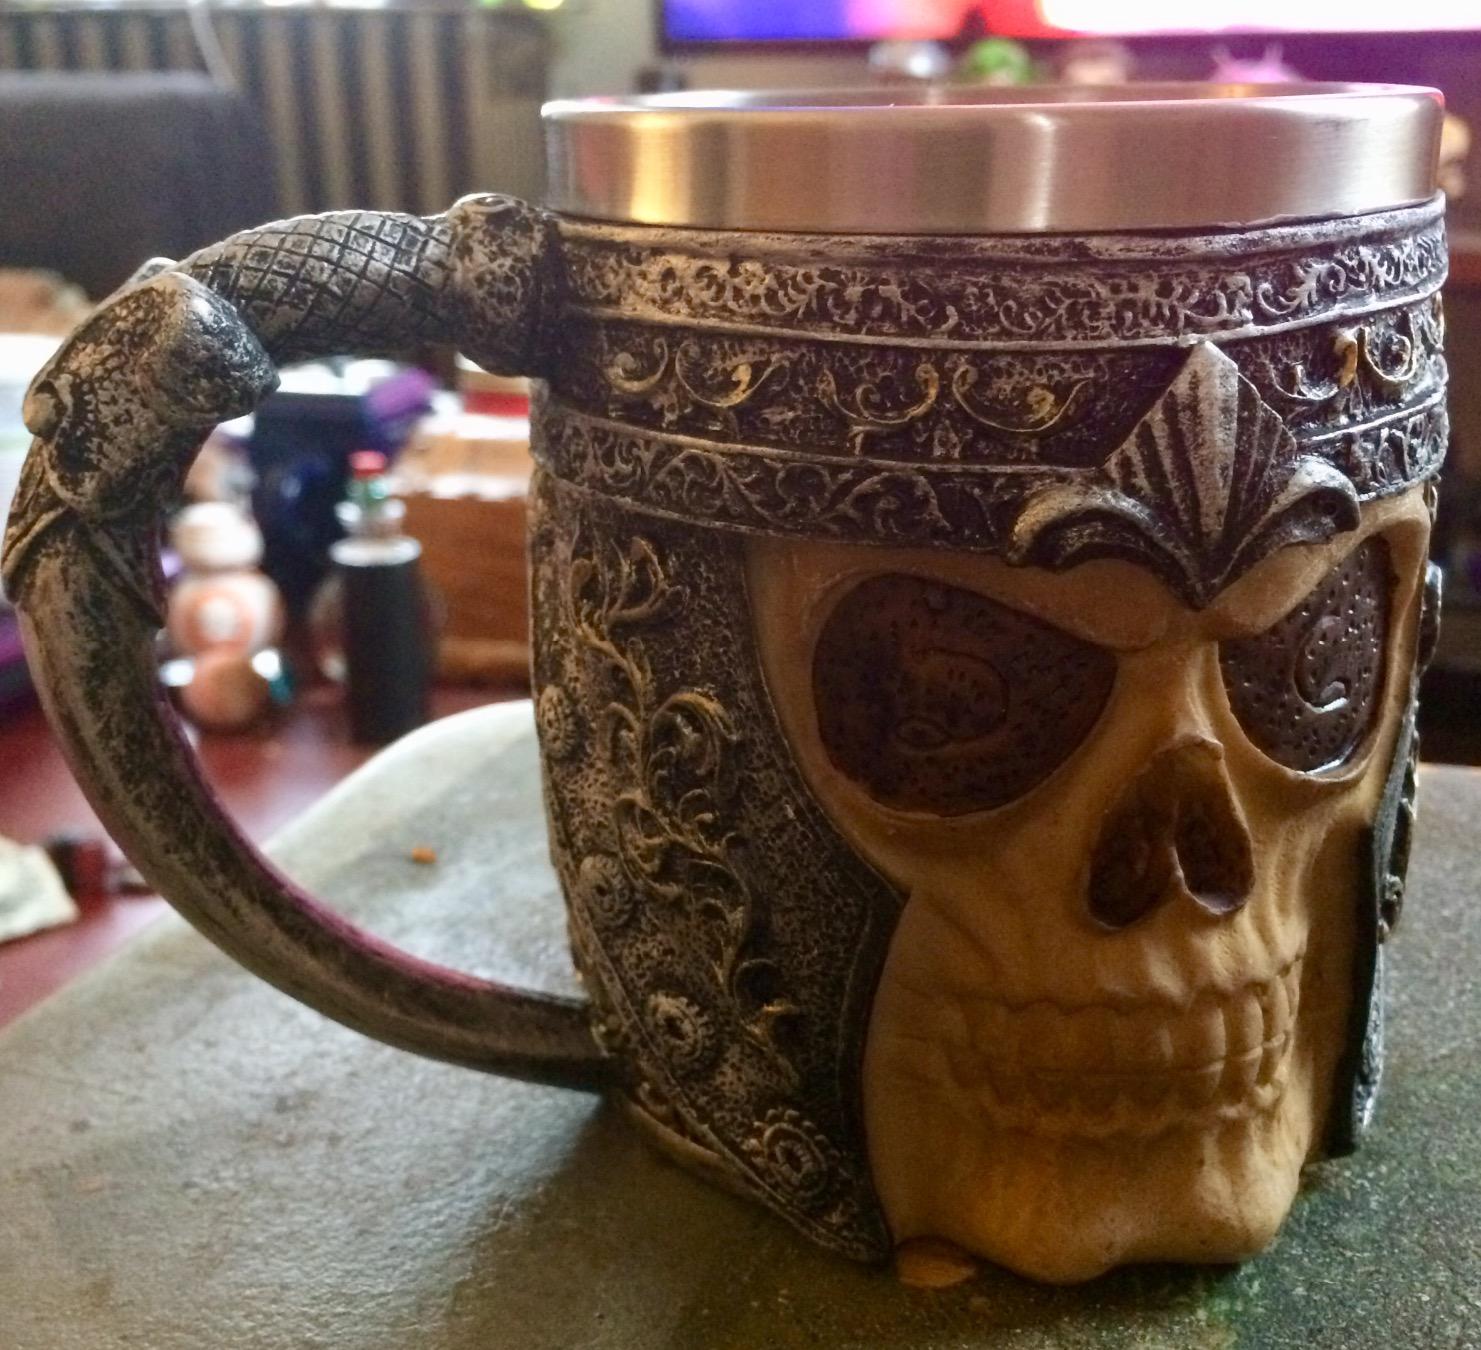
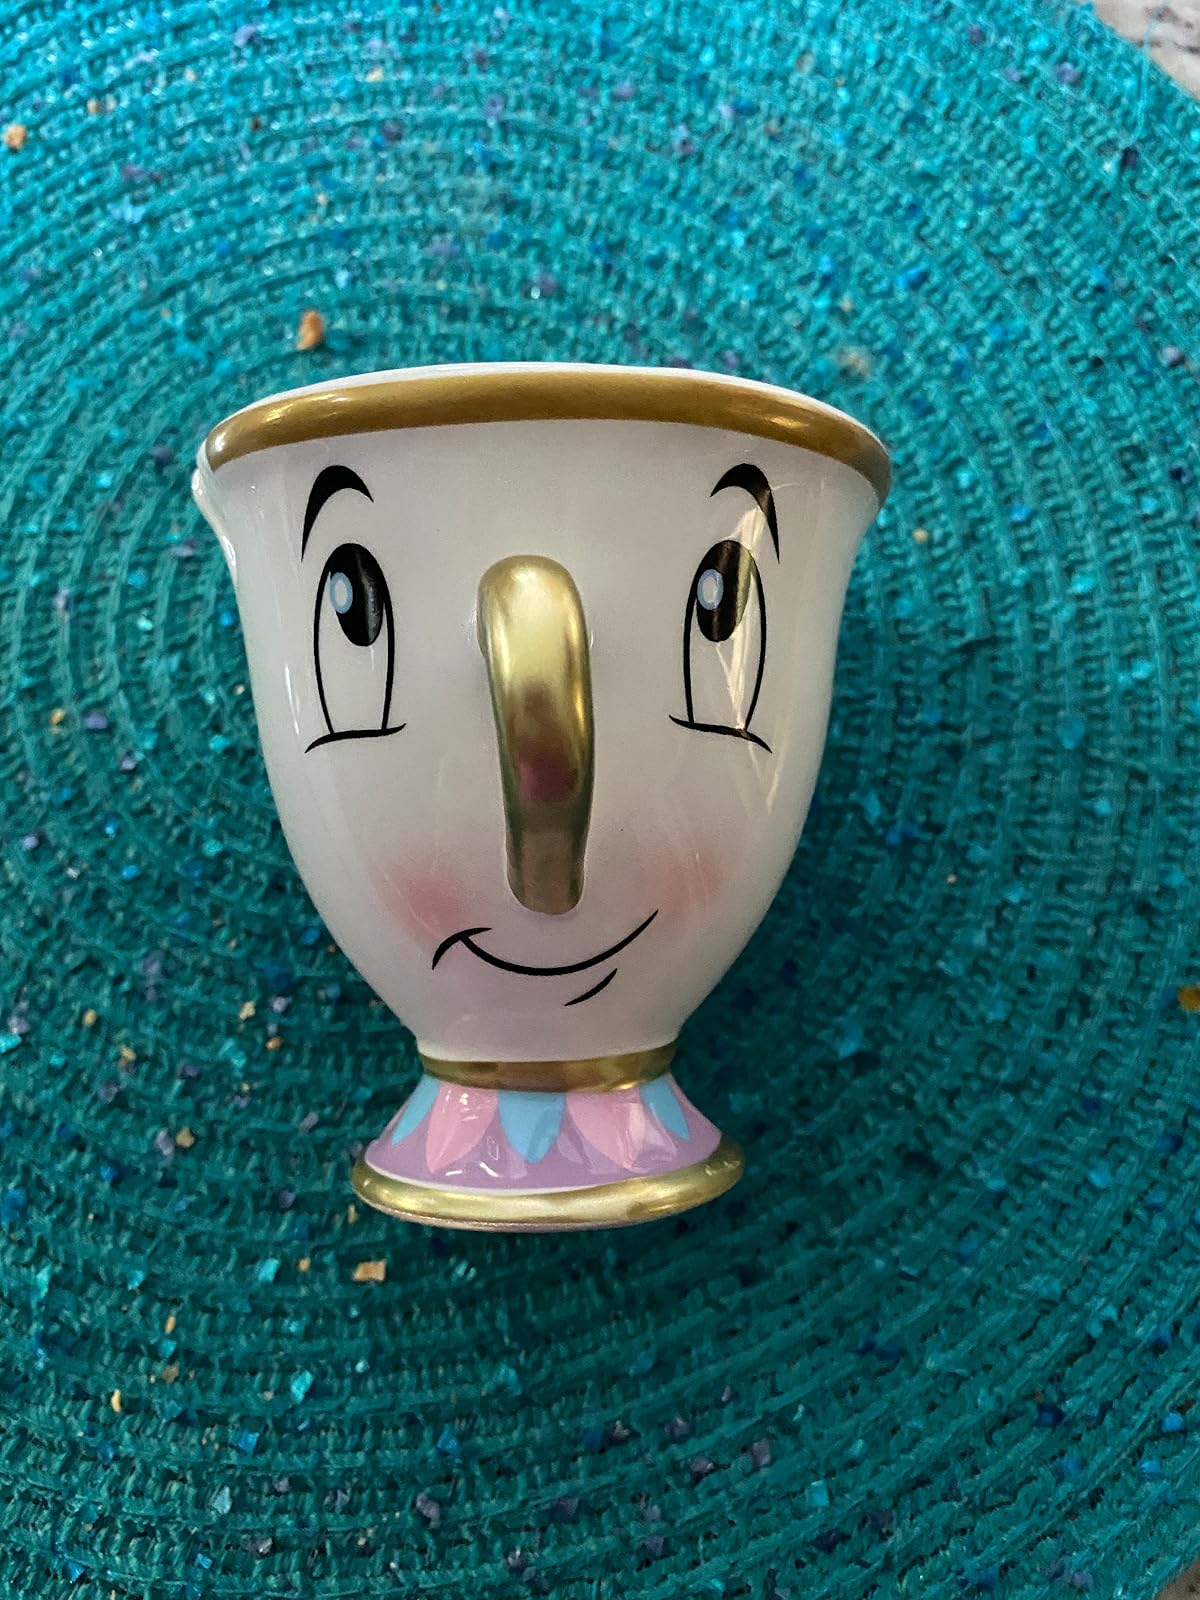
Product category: items_mug
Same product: no